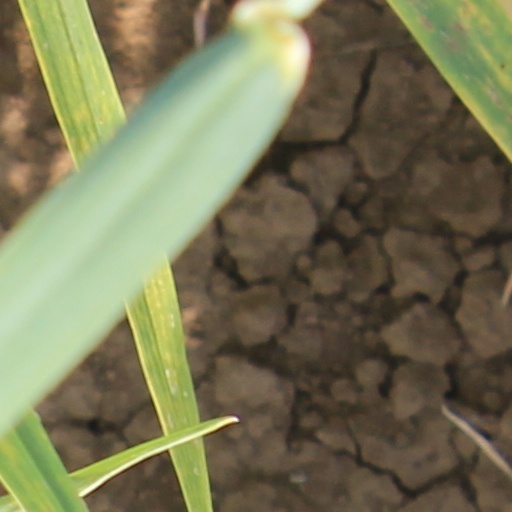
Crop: wheat